Cambridgeshire

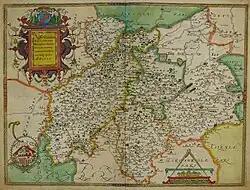
Hand-drawn map of Northampshire, Bedfordshire, Cambridgeshire, Huntingdonshire and Rutland by Christopher Saxton from 1576

Large areas of the county are extremely low-lying and Holme Fen is notable for being the UK's lowest physical point at 2.75 m (9 ft) below sea level. The highest point of the modern administrative county is in the village of Great Chishill at 146 m (480 ft) above sea level. However, this parish was historically a part of Essex, having been moved to Cambridgeshire in boundary changes in 1895. The historic county top is close to the village of Castle Camps where a point on the disused RAF airfield reaches a height of above sea level (grid reference TL 63282 41881).